Reputation (album)

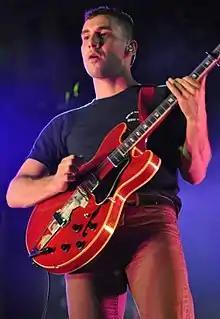
Jack Antonoff playing a guitar

During seclusion from public appearances, Swift wrote "Reputation" as a "defense mechanism" against the rampant media scrutiny targeting her and a means to revamp her state of mind. She said in a 2019 "Rolling Stone" interview that she followed the songwriting for her 2014 single "Blank Space", which satirizes the criticism targeting her for dating "too many people" in her twenties, and wrote "Reputation" from the perspective of a character that others believed her to be. In a 2023 "Time" interview, she described the album's creation as "a goth-punk moment of female rage at being gaslit by an entire social structure". Although the media gossip was a major inspiration, recurring romantic themes of love and friendship that had been dominant in Swift's songwriting remained intact. She recalled that amidst the "battle raging on" outside, she found solace in quiet moments with her loved ones and began creating a newfound private life on her own terms "for the first time" since starting her career.